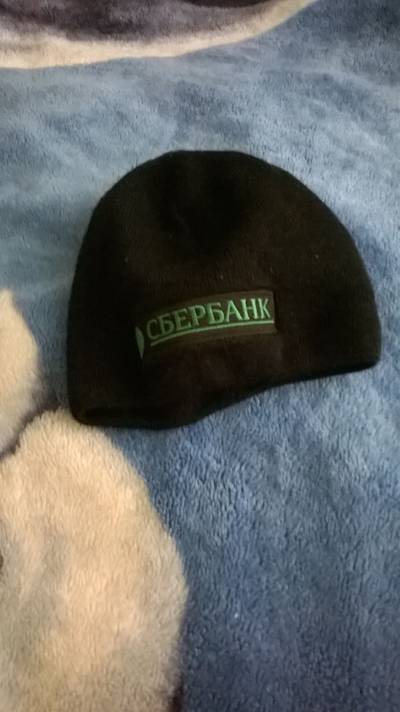
Waste category: clothes